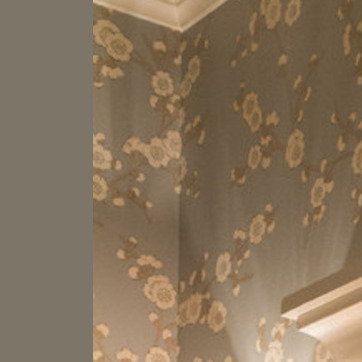
Material: wallpaper